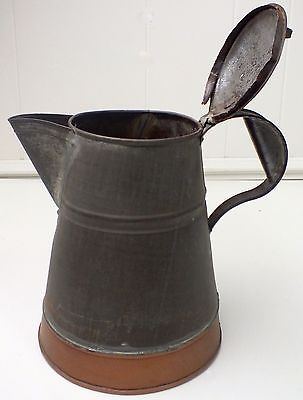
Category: kettle